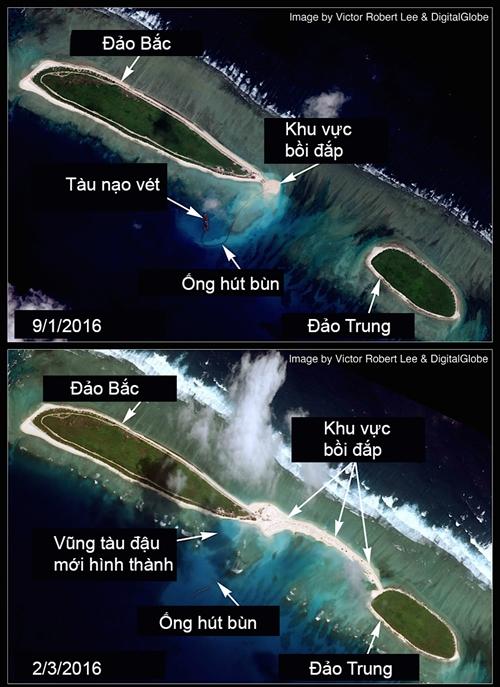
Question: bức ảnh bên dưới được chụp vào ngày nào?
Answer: ngày 2 tháng 3 năm 2016